Canton Coup

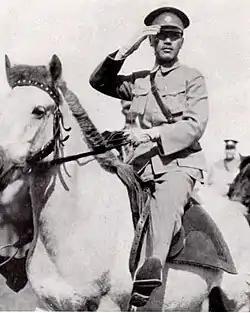
Chiang Kai-shek leading the Northern Expedition in 1926.

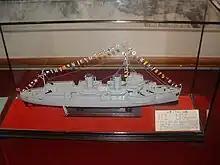
A model of the "Zhongshan".

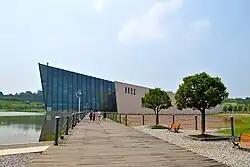
The "Zhongshan" Warship Museum in Wuhan.

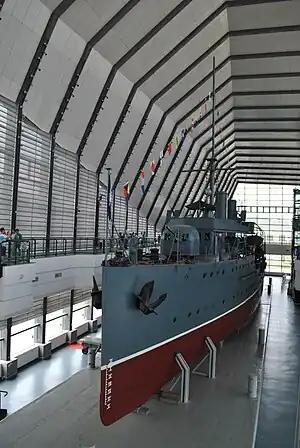
The restored warship.

The Canton Coup of 20 March 1926, also known as the or the was a purge of Communist elements of the Nationalist army in Guangzhou (then romanized as "Canton") undertaken by Chiang Kai-shek. The incident solidified Chiang's power immediately before the successful Northern Expedition, turning him into the paramount leader of the country.